Milngavie water treatment works

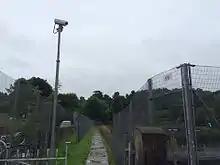
Security precautions at Mugdock Reservoir (2016)

Mugdock Reservoir was initially built and opened in the 1850s. Alfred Moore was the Resident Engineer.